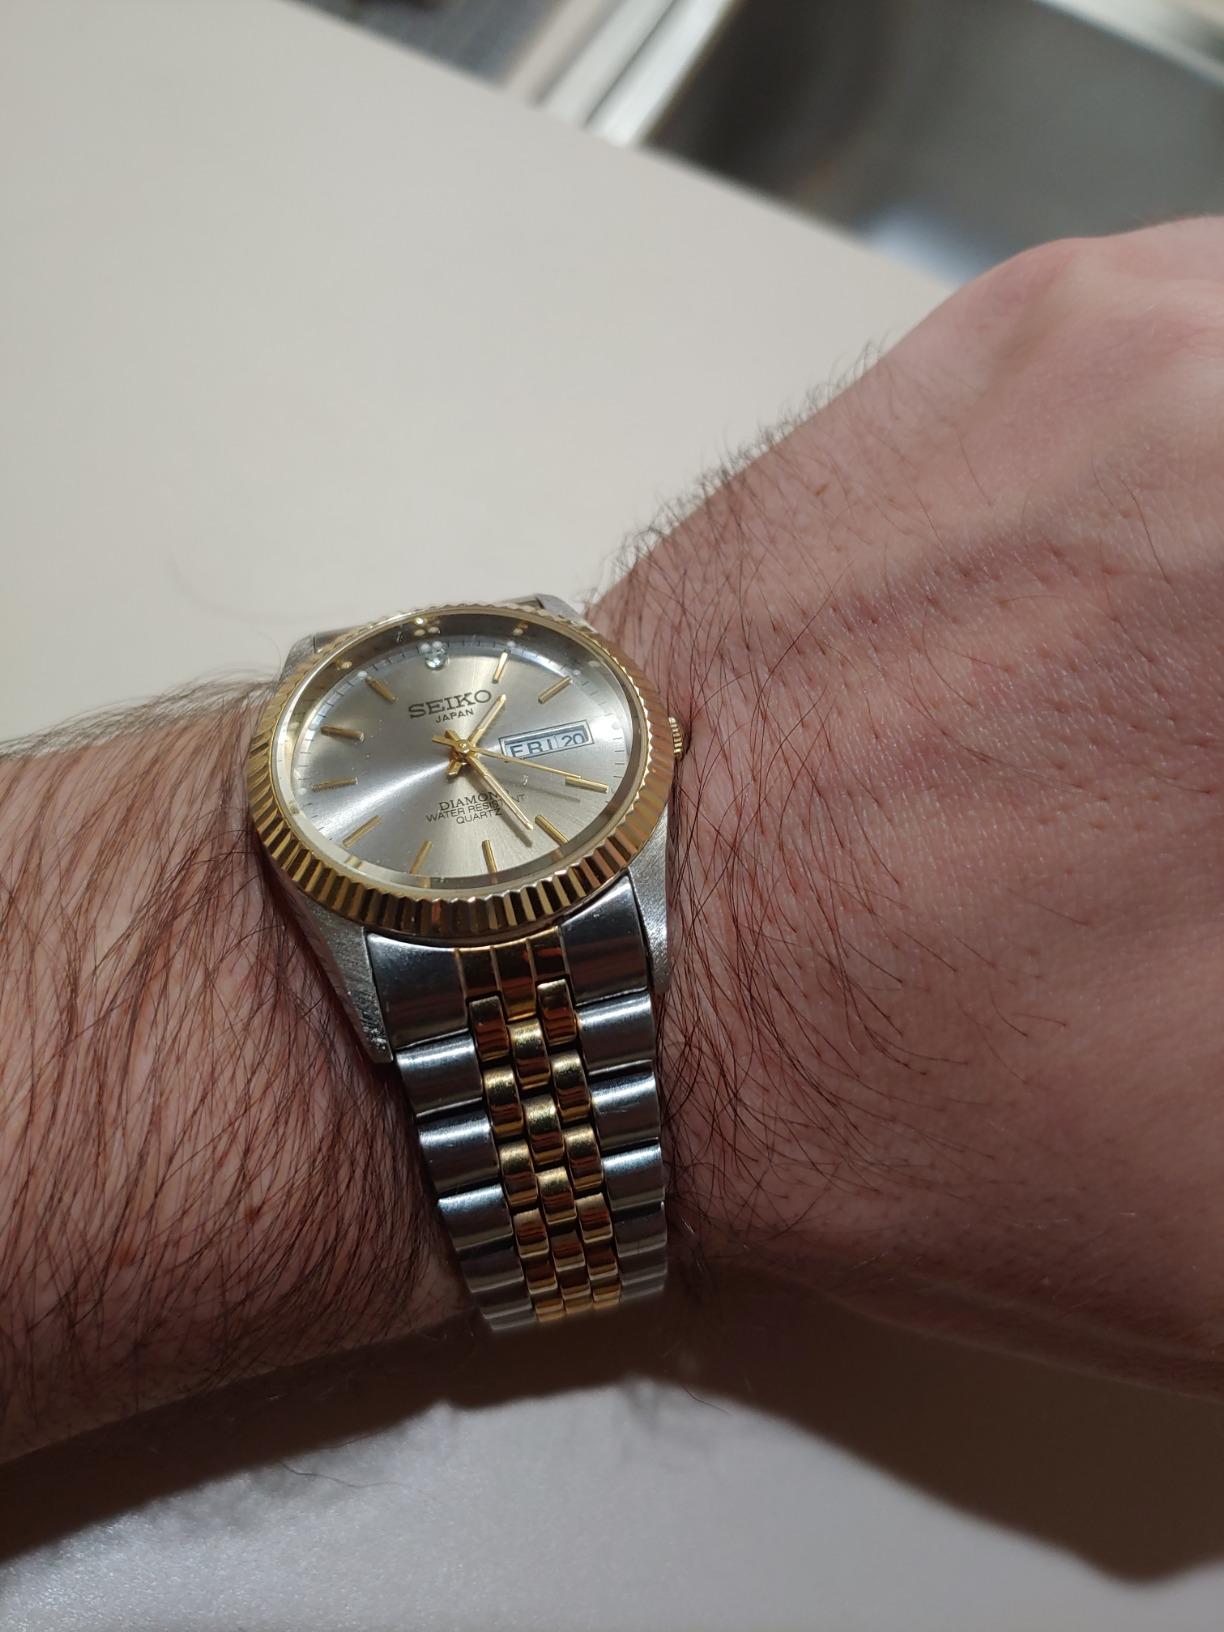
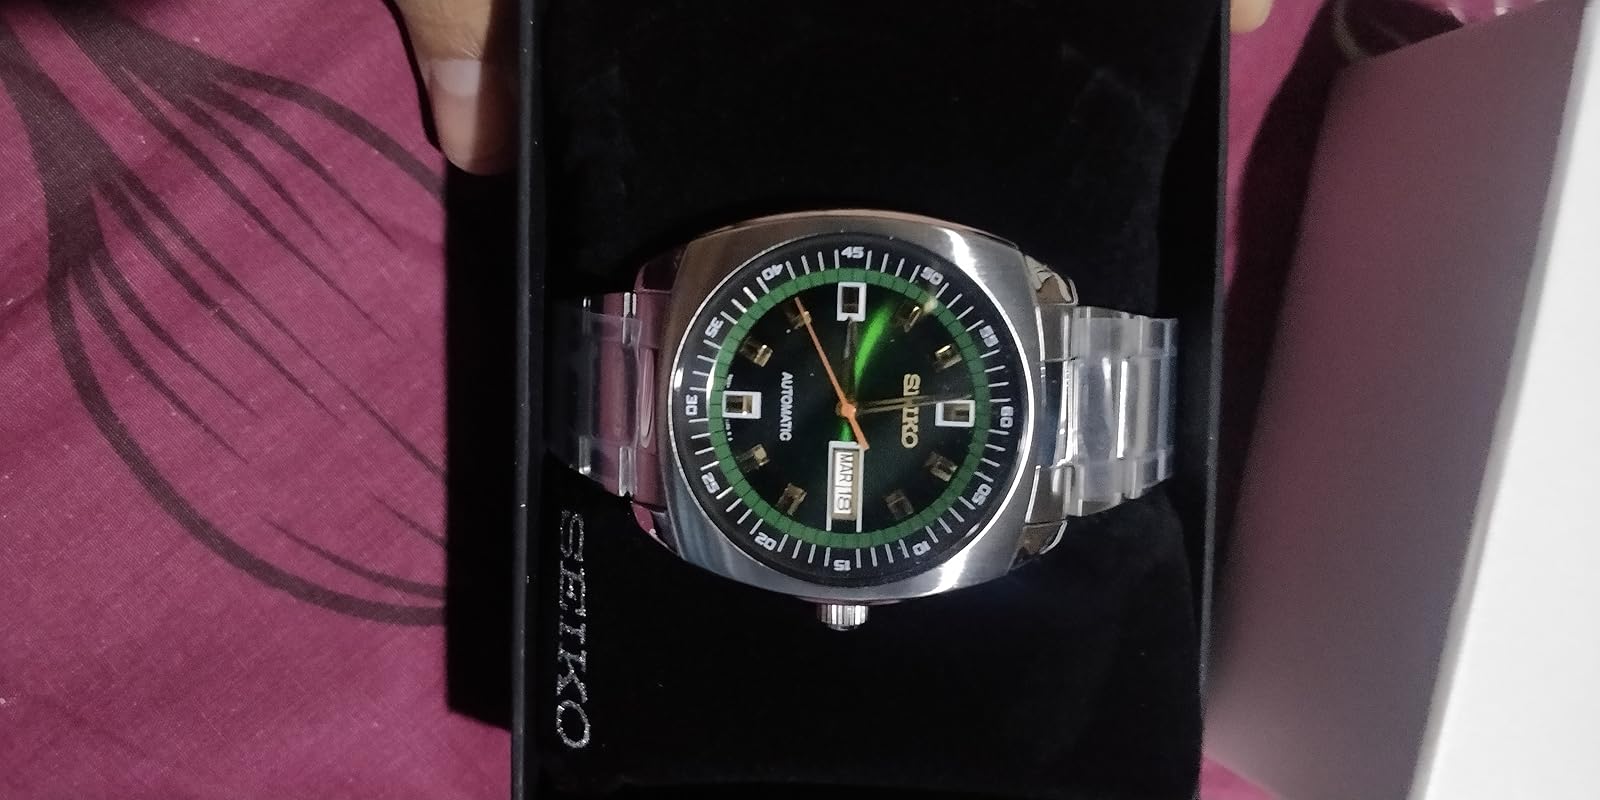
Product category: accessories_watch
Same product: no